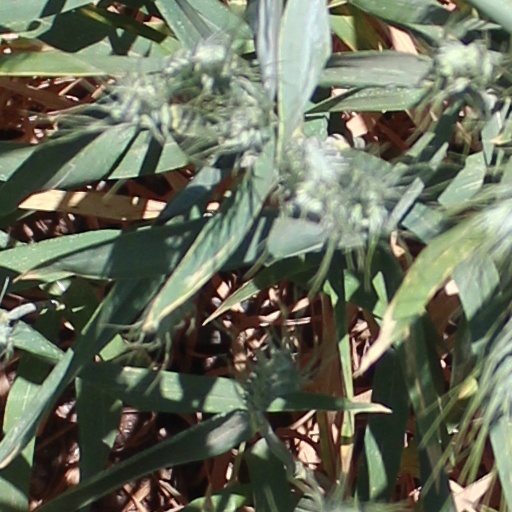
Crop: wheat